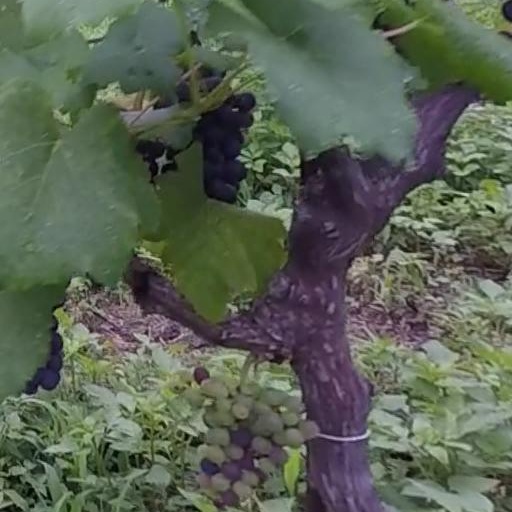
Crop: grape